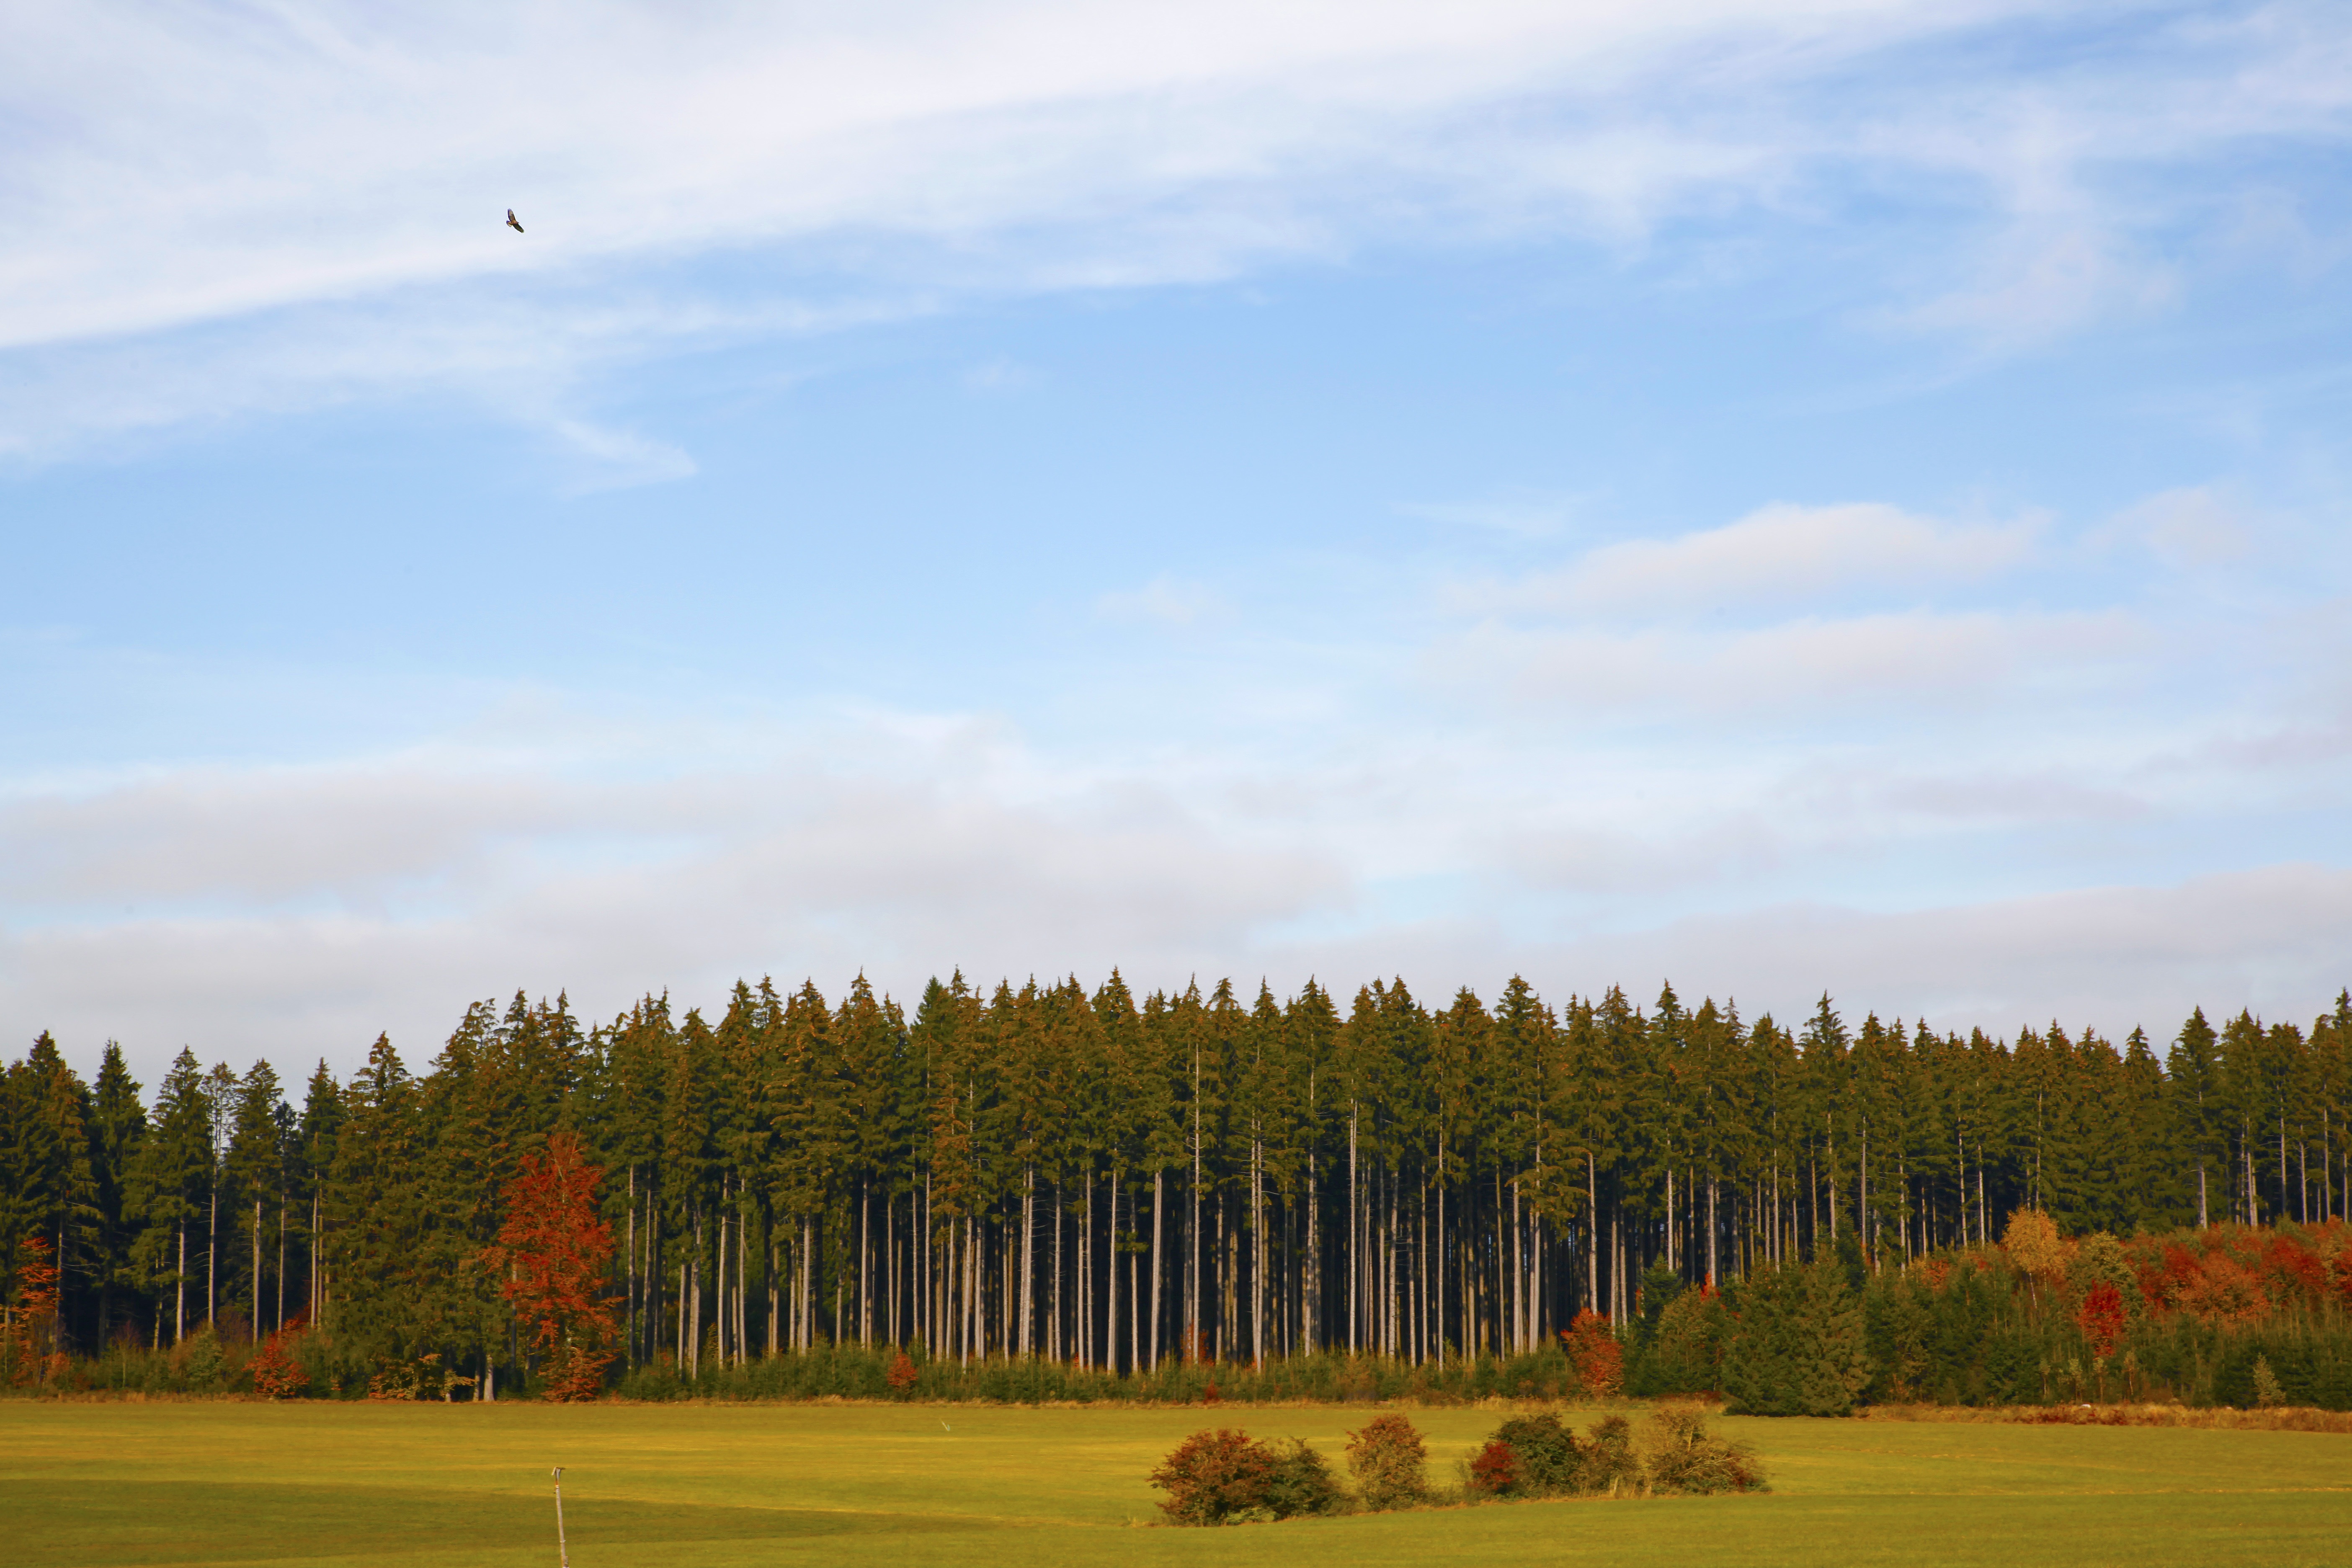
landscape, tree, nature, forest, grass, horizon, cloud, structure, sky, field, meadow, prairie, morning, hill, autumn, agriculture, plain, golf course, golf club, grassland, habitat, mood, fall color, golden autumn, autumn colours, rural area, pine forest, forest landscape, natural environment, grass family, woody plant, sport venue